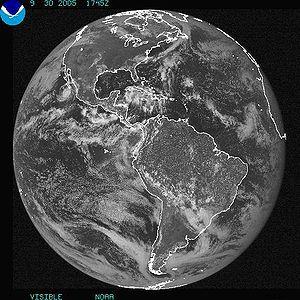
L'aérologie est l'étude expérimentale in situ des caractéristiques physiques et chimiques de la troposphère et de la stratosphère. C'est une technique de la météorologie où on utilise les radiosondes, les satellites, les données venant d'avions de ligne et de fusées.
Un satellite météorologique est un satellite artificiel qui a comme mission principale le recueil de données utilisées pour la surveillance du temps et du climat de la Terre. Chaque nouvelle génération de satellite comporte des senseurs plus performants et capables d'effectuer des mesures sur un plus grand nombre de canaux ce qui permet de les utiliser pour différencier les divers phénomènes météorologiques : nuages, précipitations, vents, brouillard, etc.
Les instruments météorologiques sont des appareils de mesure utilisés pour enregistrer les valeurs des paramètres atmosphériques. Ils sont conçus pour fonctionner dans des conditions naturelles sous n'importe quelle zone climatique de manière fiable, donner des lectures stables sur une large plage de températures et dans des conditions de haute humidité ou avec des précipitations élevées. Ils ne doivent pas être affectés par le vent ou la poussière et les résultats des mesures prises à des différents temps et emplacements doivent être uniformes. Pour cela, ils sont fabriqués selon des standards internationaux homologués par l'Organisation météorologique mondiale et mis en place selon des critères bien précis pour que leurs lectures soient indépendantes des conditions locales.
Les applications des satellites sont les différents domaines dans lesquels les satellites artificiels lancés dans l'espace sont utilisés. On distingue les satellites scientifiques qui sont destinés à la recherche scientifique et les satellites d'application qui apportent une contribution pratique au fonctionnement de la société dans des domaines comme la météorologie, les télécommunications, la navigation, la gestion des ressources naturelles, la sécurité maritime, la prévention et le suivi des risques naturels. Depuis l'apparition des satellites à la fin des années 1950, les domaines d'application tendent à se multiplier et à se banaliser en influençant en profondeur la société et en donnant naissance à un nouveau secteur commercial. Le développement des satellites reste néanmoins concentré entre les mains de quelques puissances spatiales.